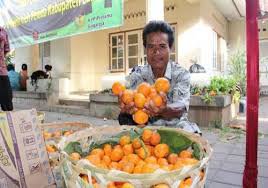
Label: Orange